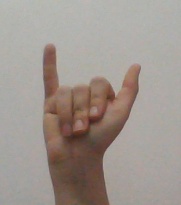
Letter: ya